Scramble for Africa

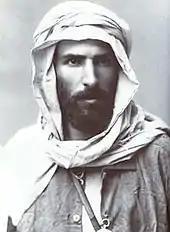
Pierre Savorgnan de Brazza in his version of the "native" dress, photographed by Félix Nadar

After fighting alongside France during the Crimean War (1853–1856), the Kingdom of Sardinia sought to unify the Italian peninsula, with French support. Following a war with Austria in 1859, Sardinia, under the leadership of Victor Emmanuel II and Giuseppe Garibaldi, was able to unify most of the peninsula by 1861, establishing the Kingdom of Italy.